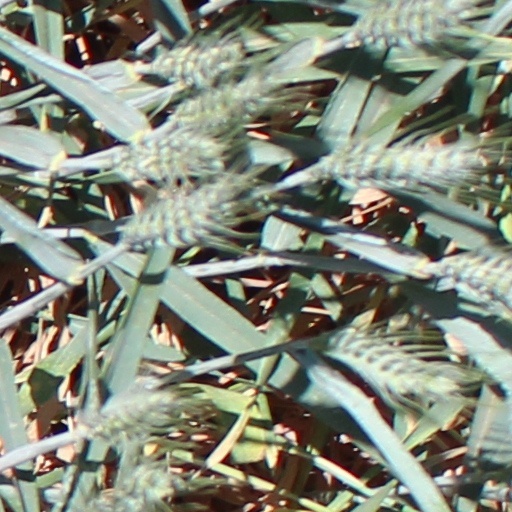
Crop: wheat